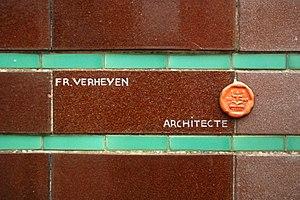
Belgique - Bruxelles - Berchem-Sainte-Agathe - Rue de l'Eglise 60 - Modernisme - Ateliers Helman
Célestin Joseph Helman est un céramiste belge de la période Art nouveau né à Stavelot et actif principalement à Bruxelles.